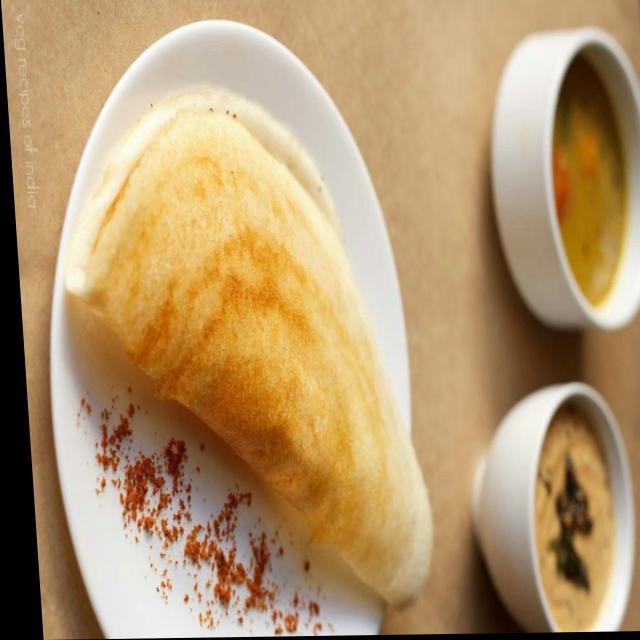
Dish: masala_dosa